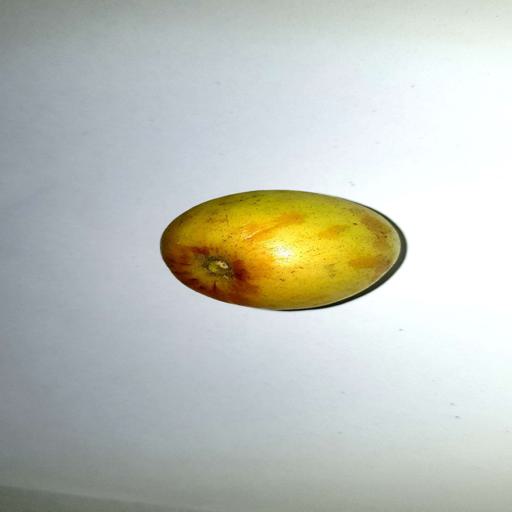
Label: healthy